Blue Heaven (flavour)

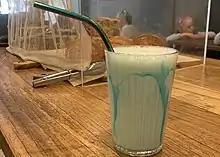
Blue Heaven in a milkshake

Blue Heaven is a milkshake and topping flavour sold primarily in Australia. It is blue in colour, and its taste is a mix of vanilla and raspberry.